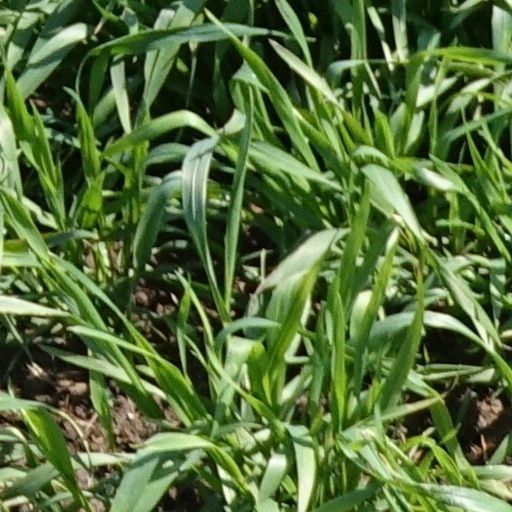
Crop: wheat